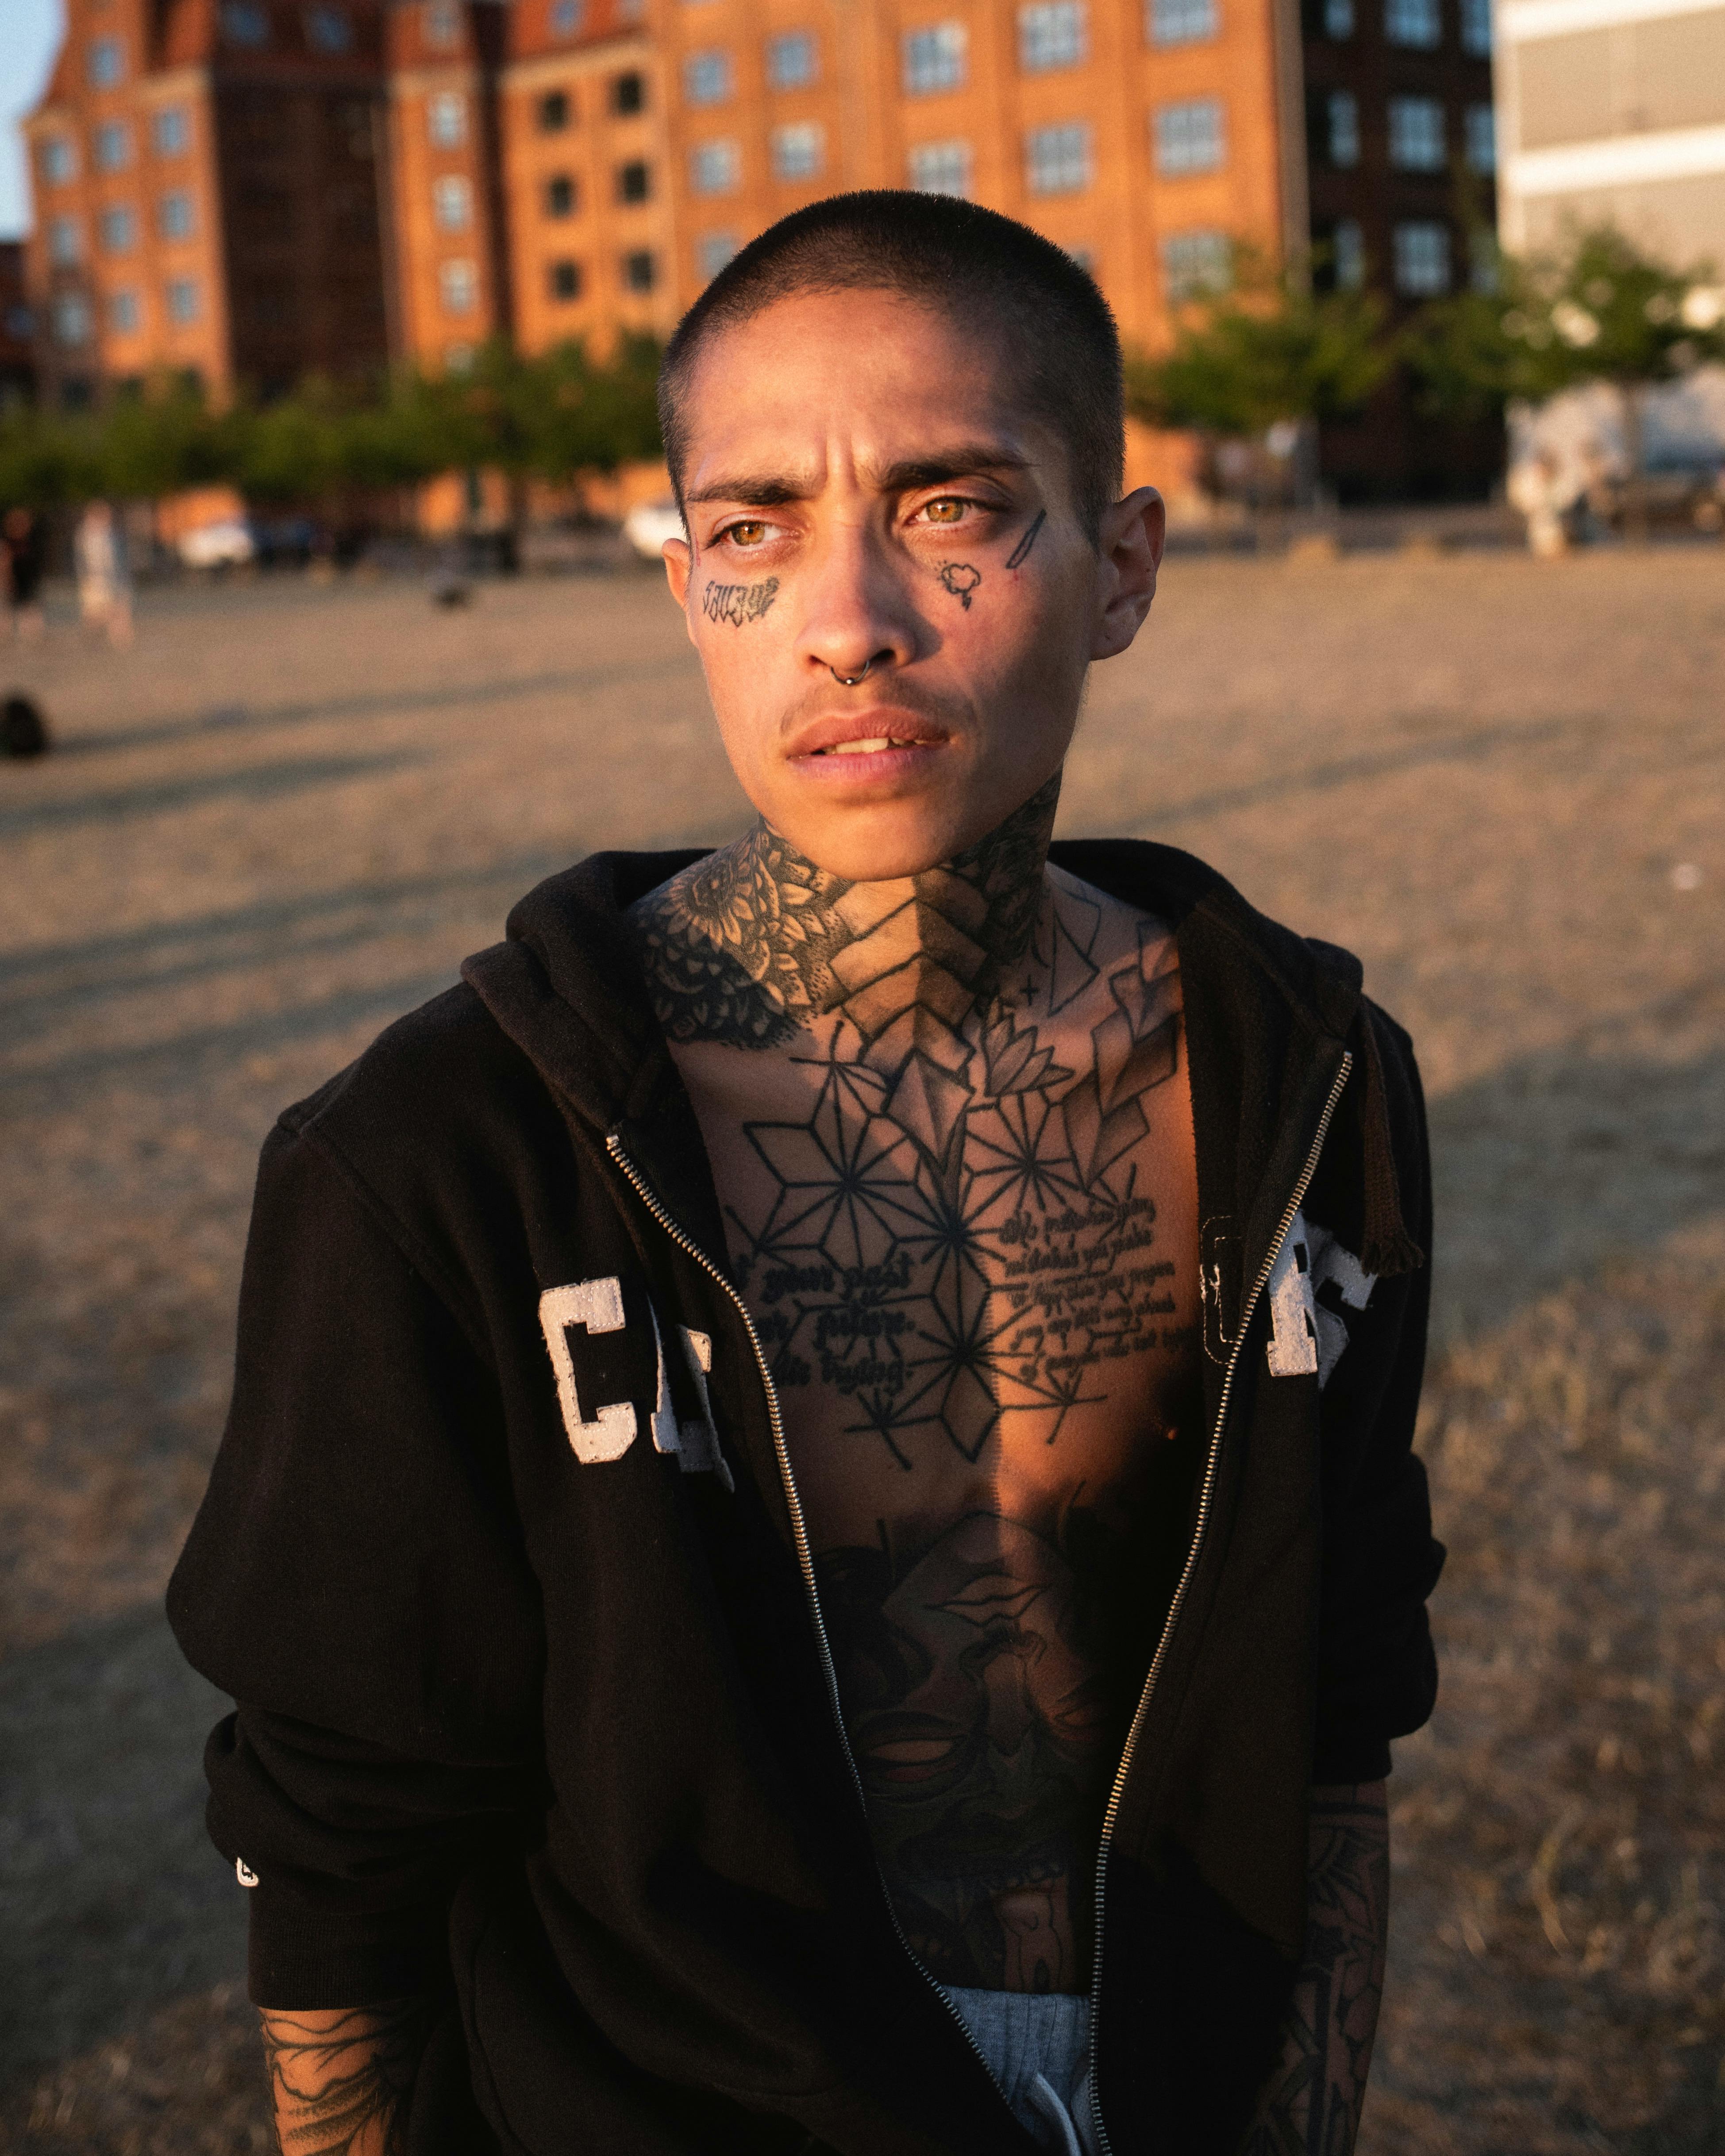
Gender: men